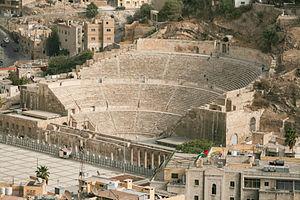
Le théâtre antique romain d'Amman en Jordanie forme avec l'odéon voisin un site archéologique remarquable. Il aurait été construit entre 138 et 161 ap. J.-C. par l'empereur Antonin le Pieux et est le plus grand de Jordanie, avec 6 000 places.